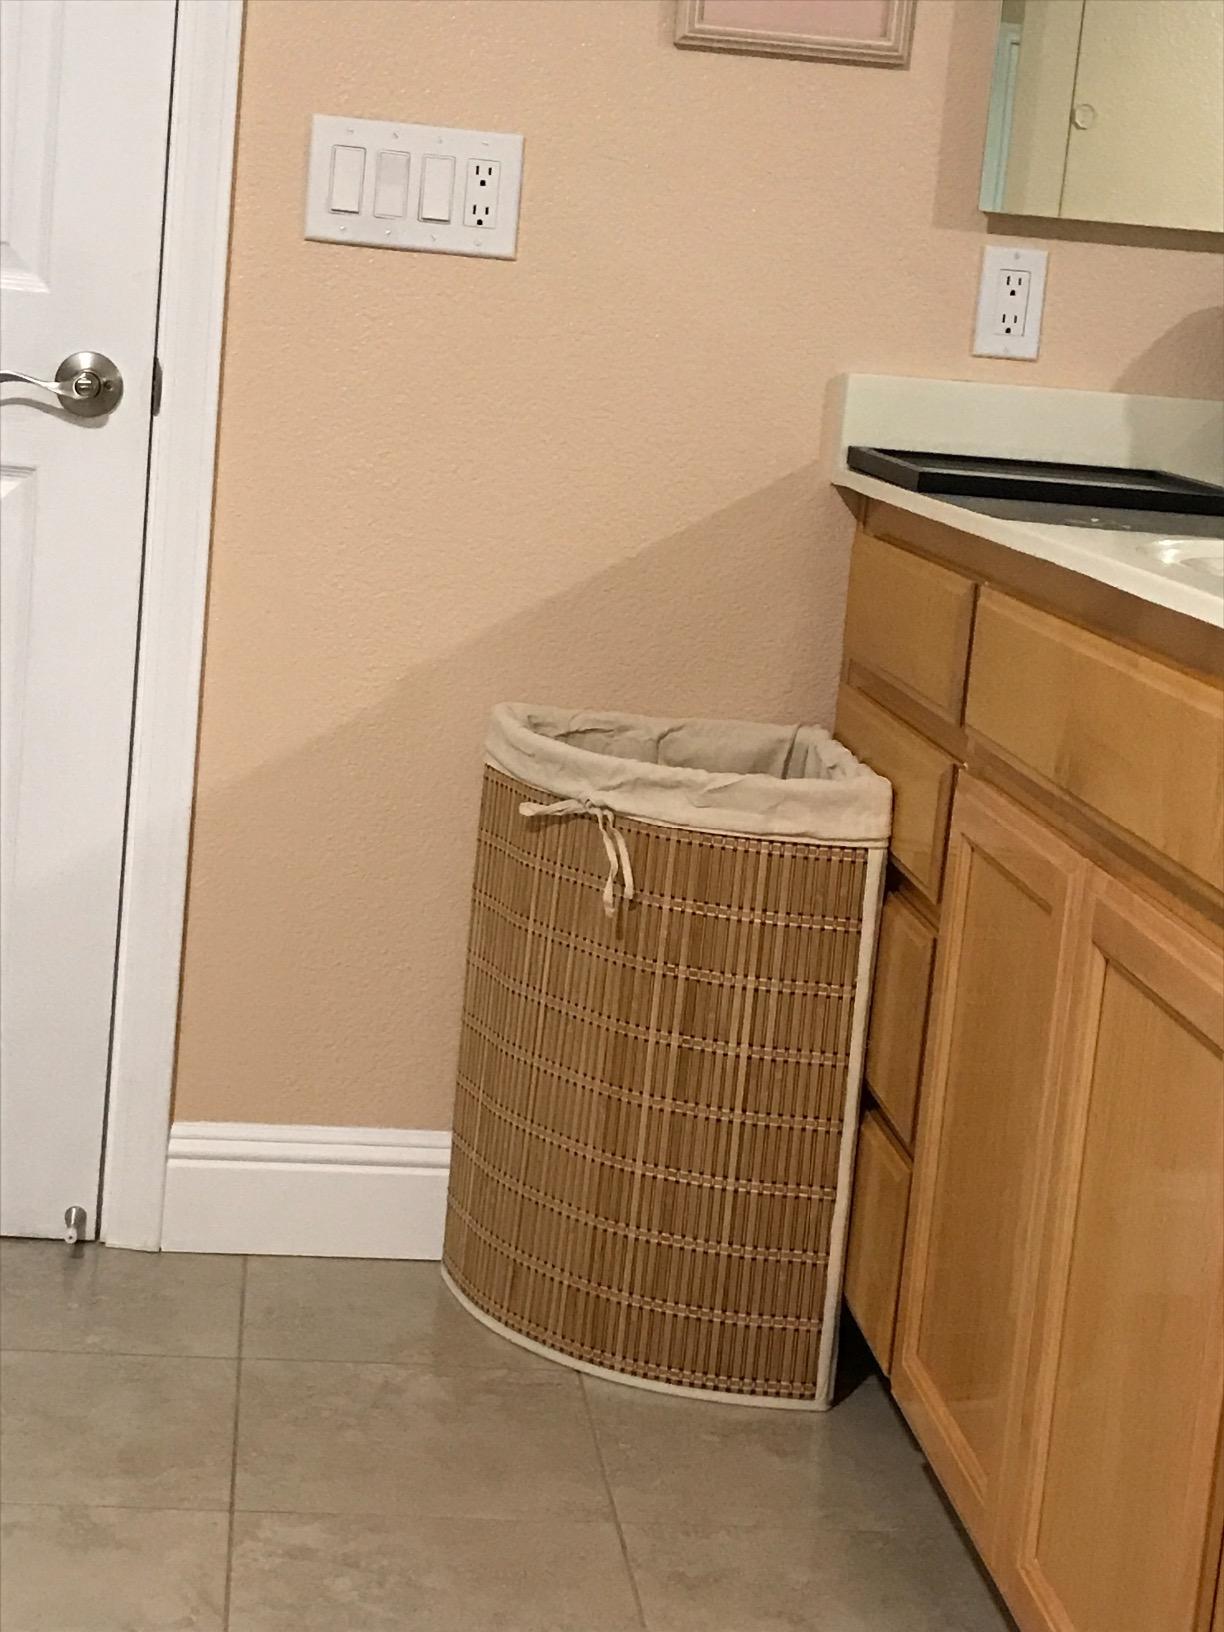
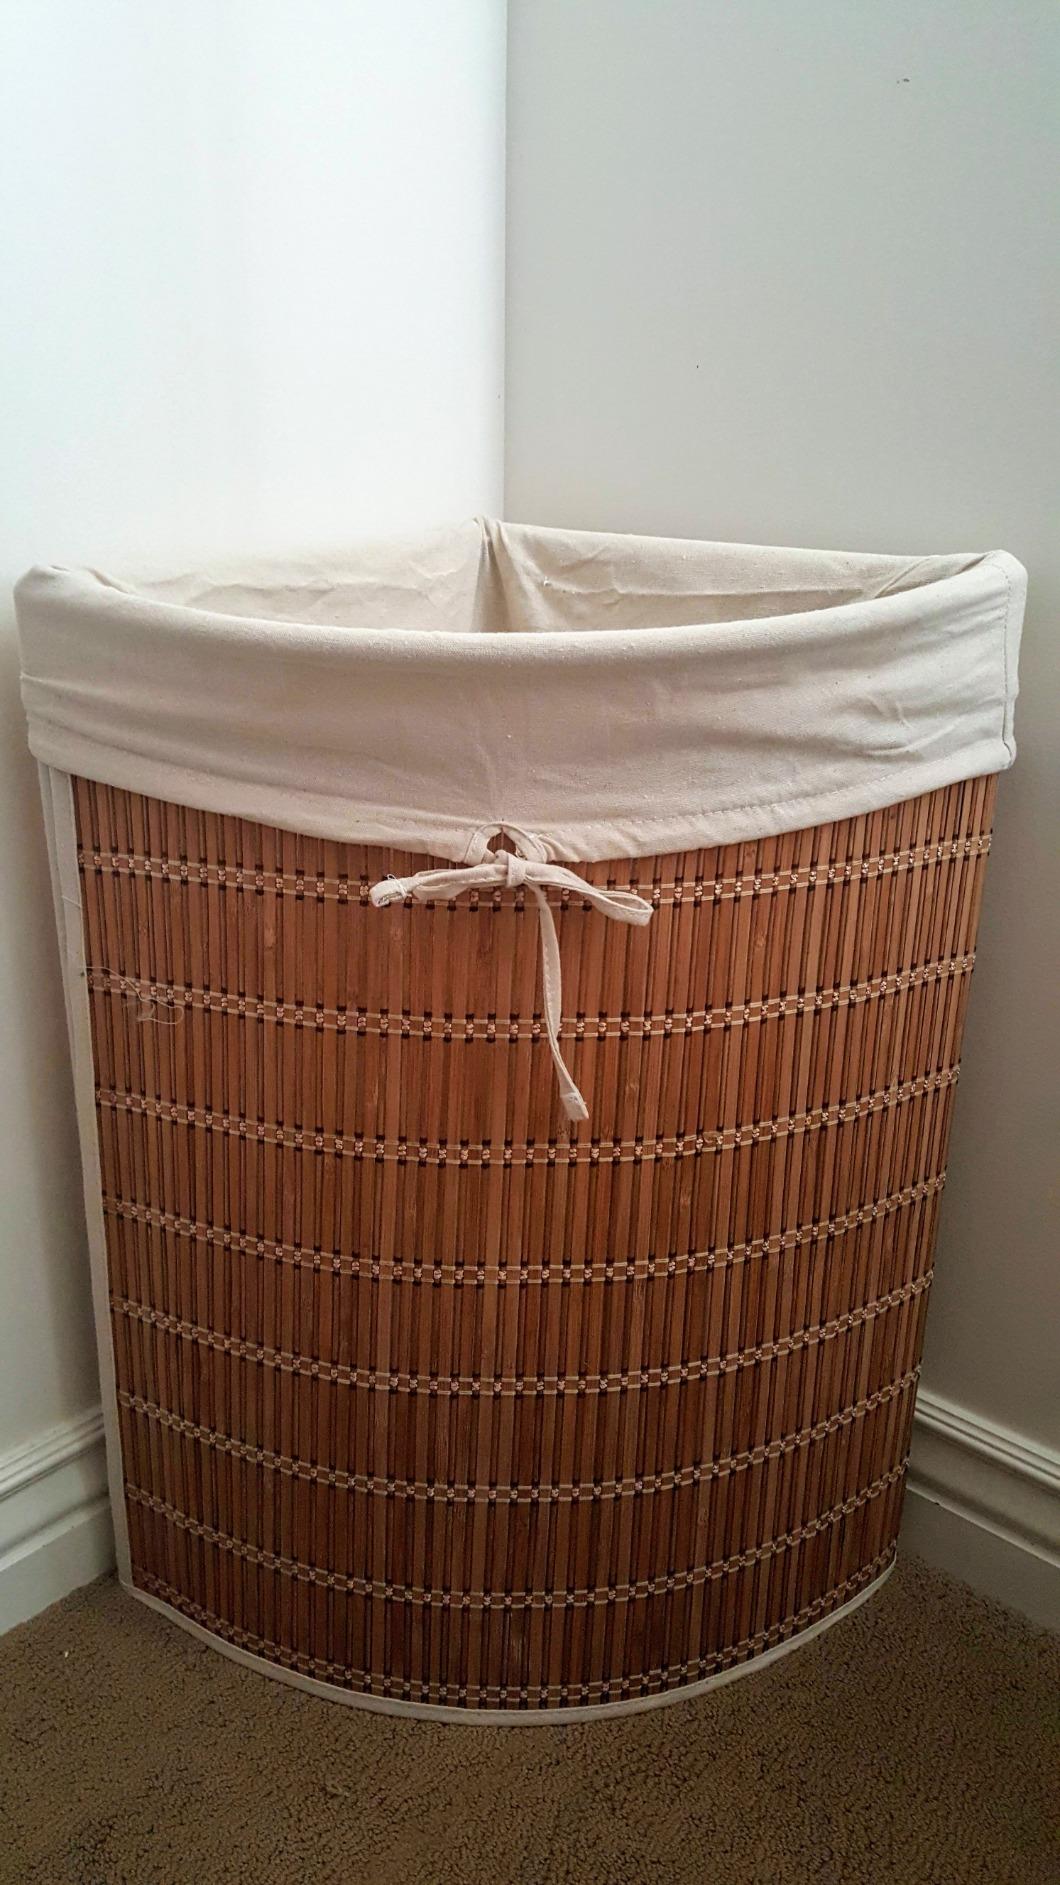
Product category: items_hamper
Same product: yes